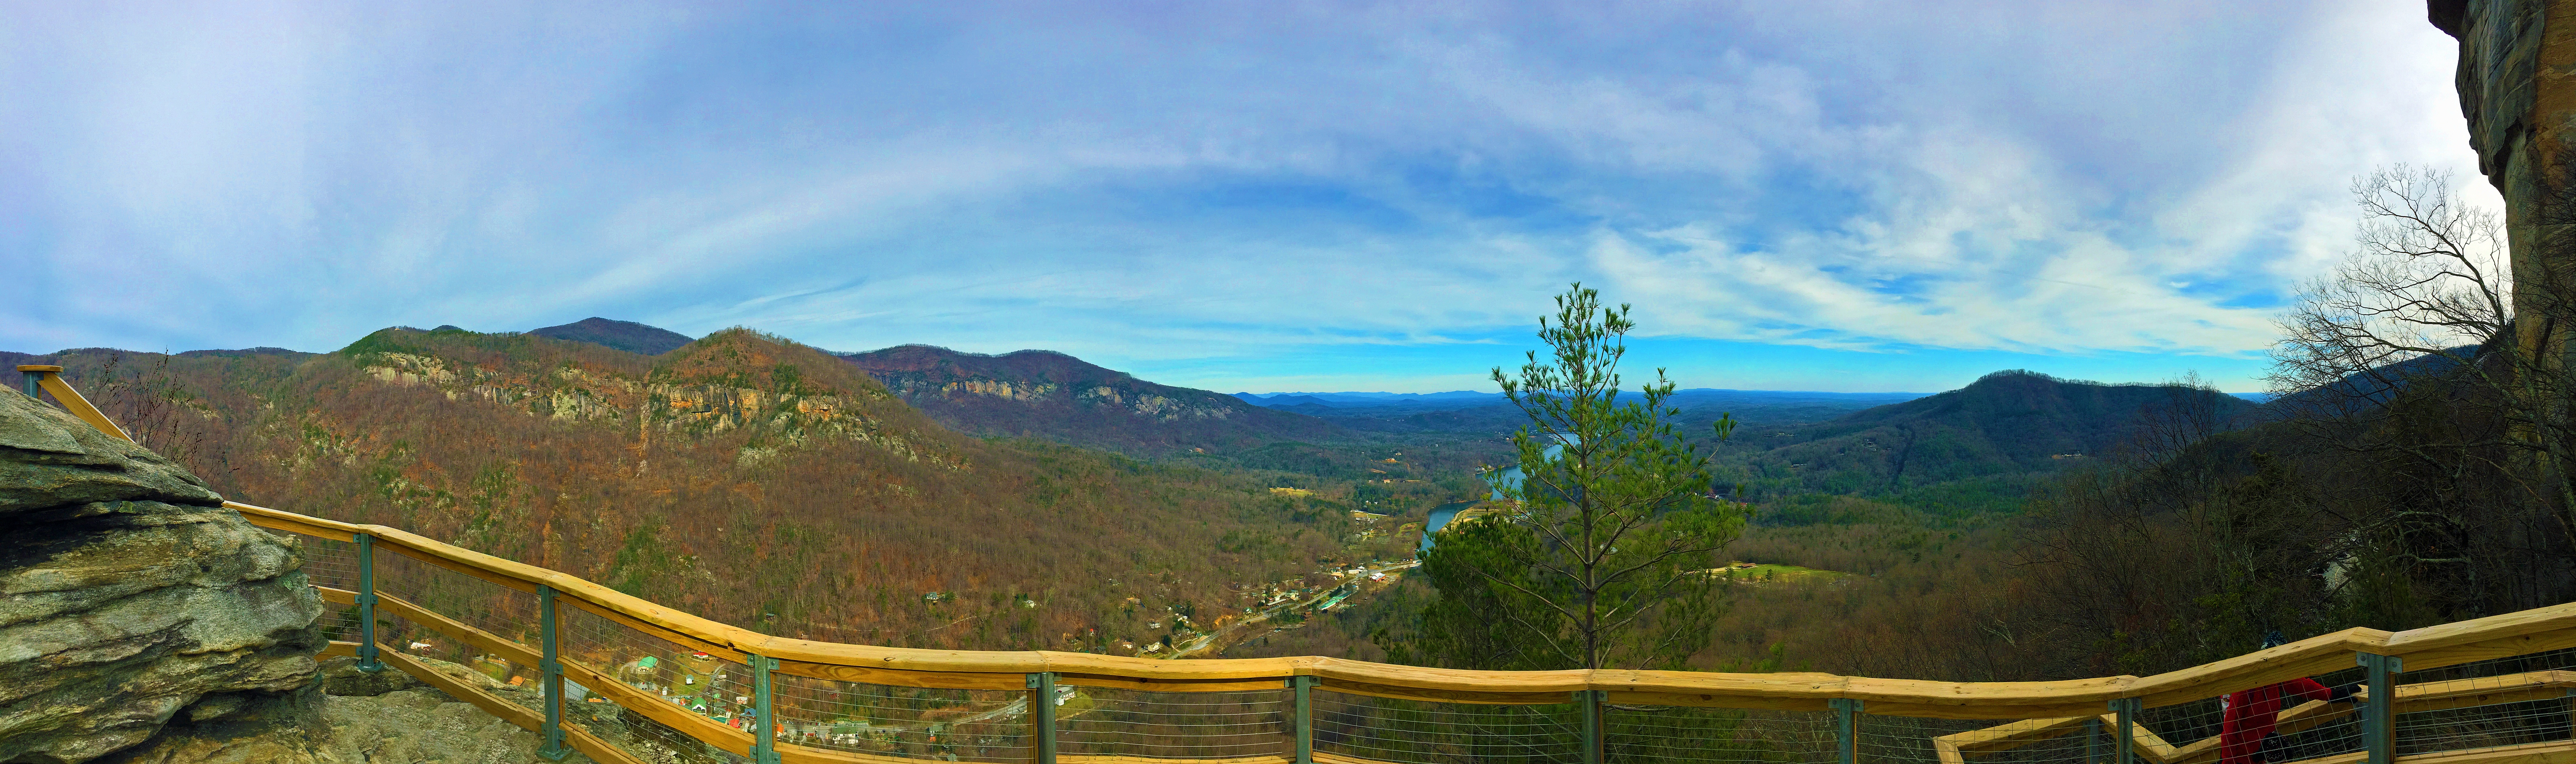
wilderness, mountain, valley, mountain range, panorama, alps, screenshot, mountainous landforms